Stanley Russ

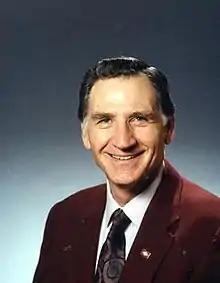

Otis Stanley Russ (August 31, 1930 – January 5, 2017) was an American politician who served in the Arkansas Senate from 1975 until 2001.